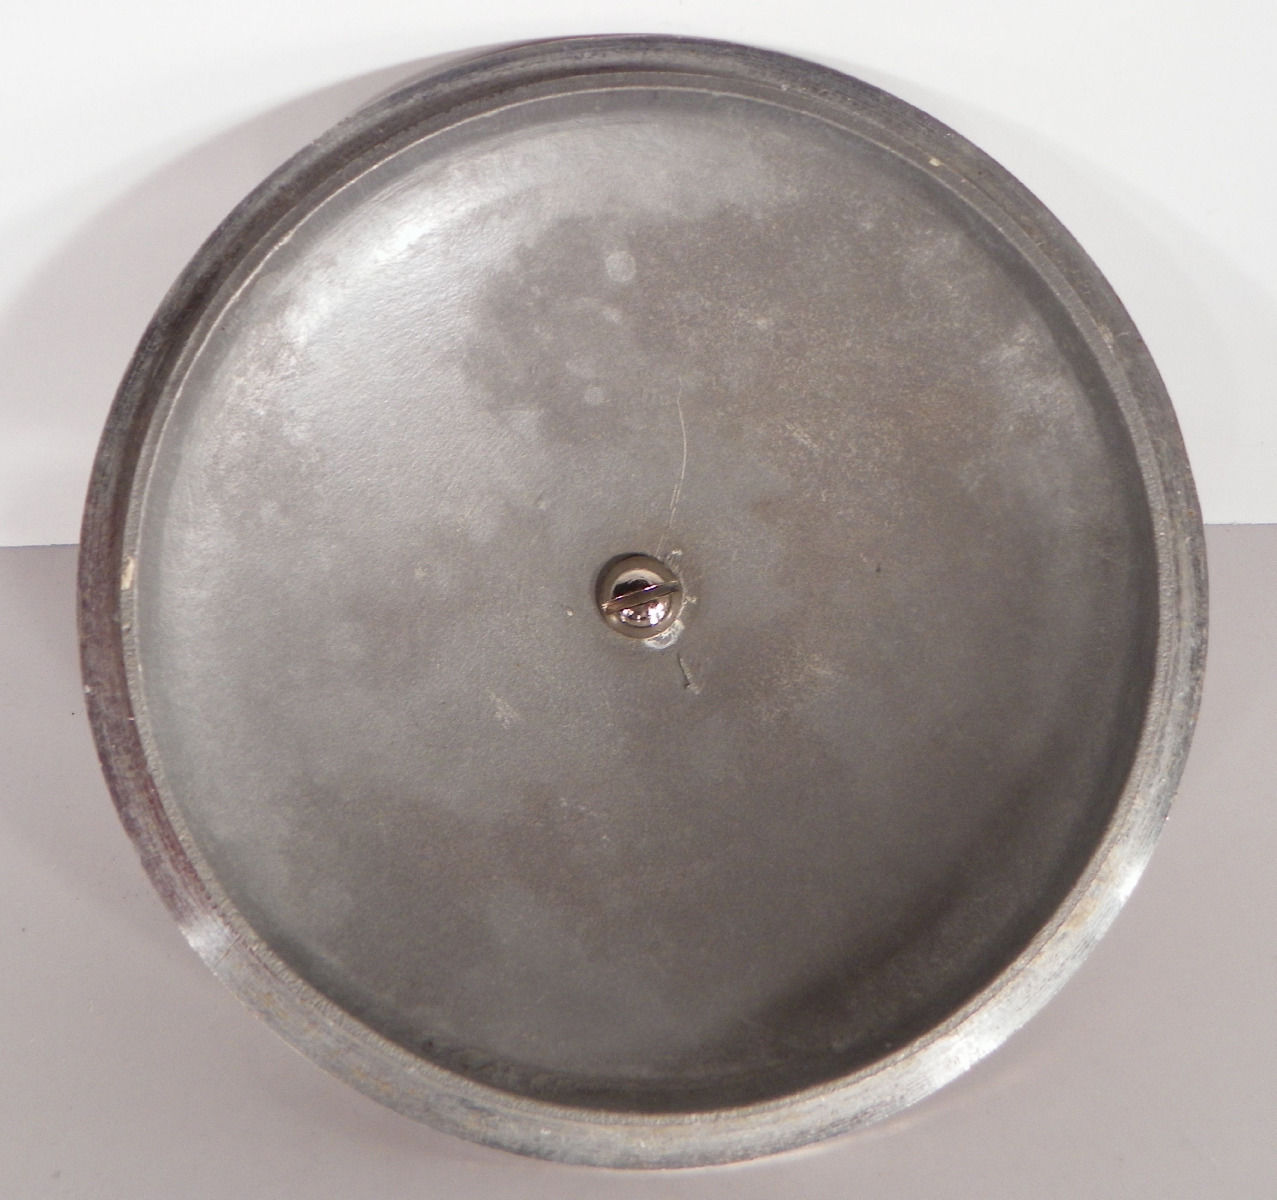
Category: kettle